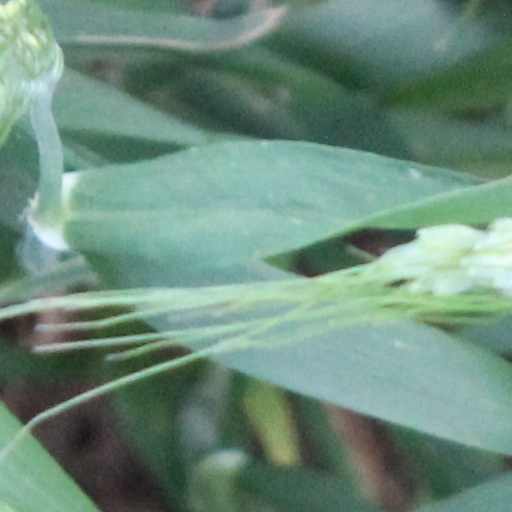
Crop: wheat